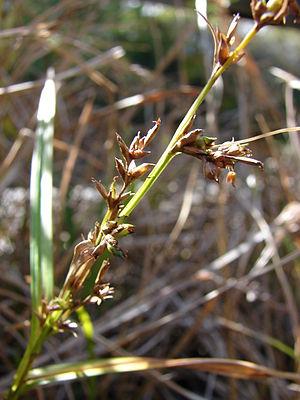
Scleria est un genre de plantes de la famille des Cyperaceae.